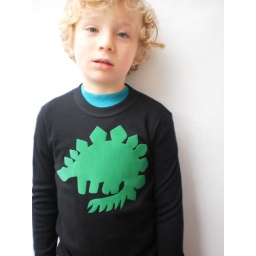
long sleeve black tshirt with the steg in a lovely green flock.